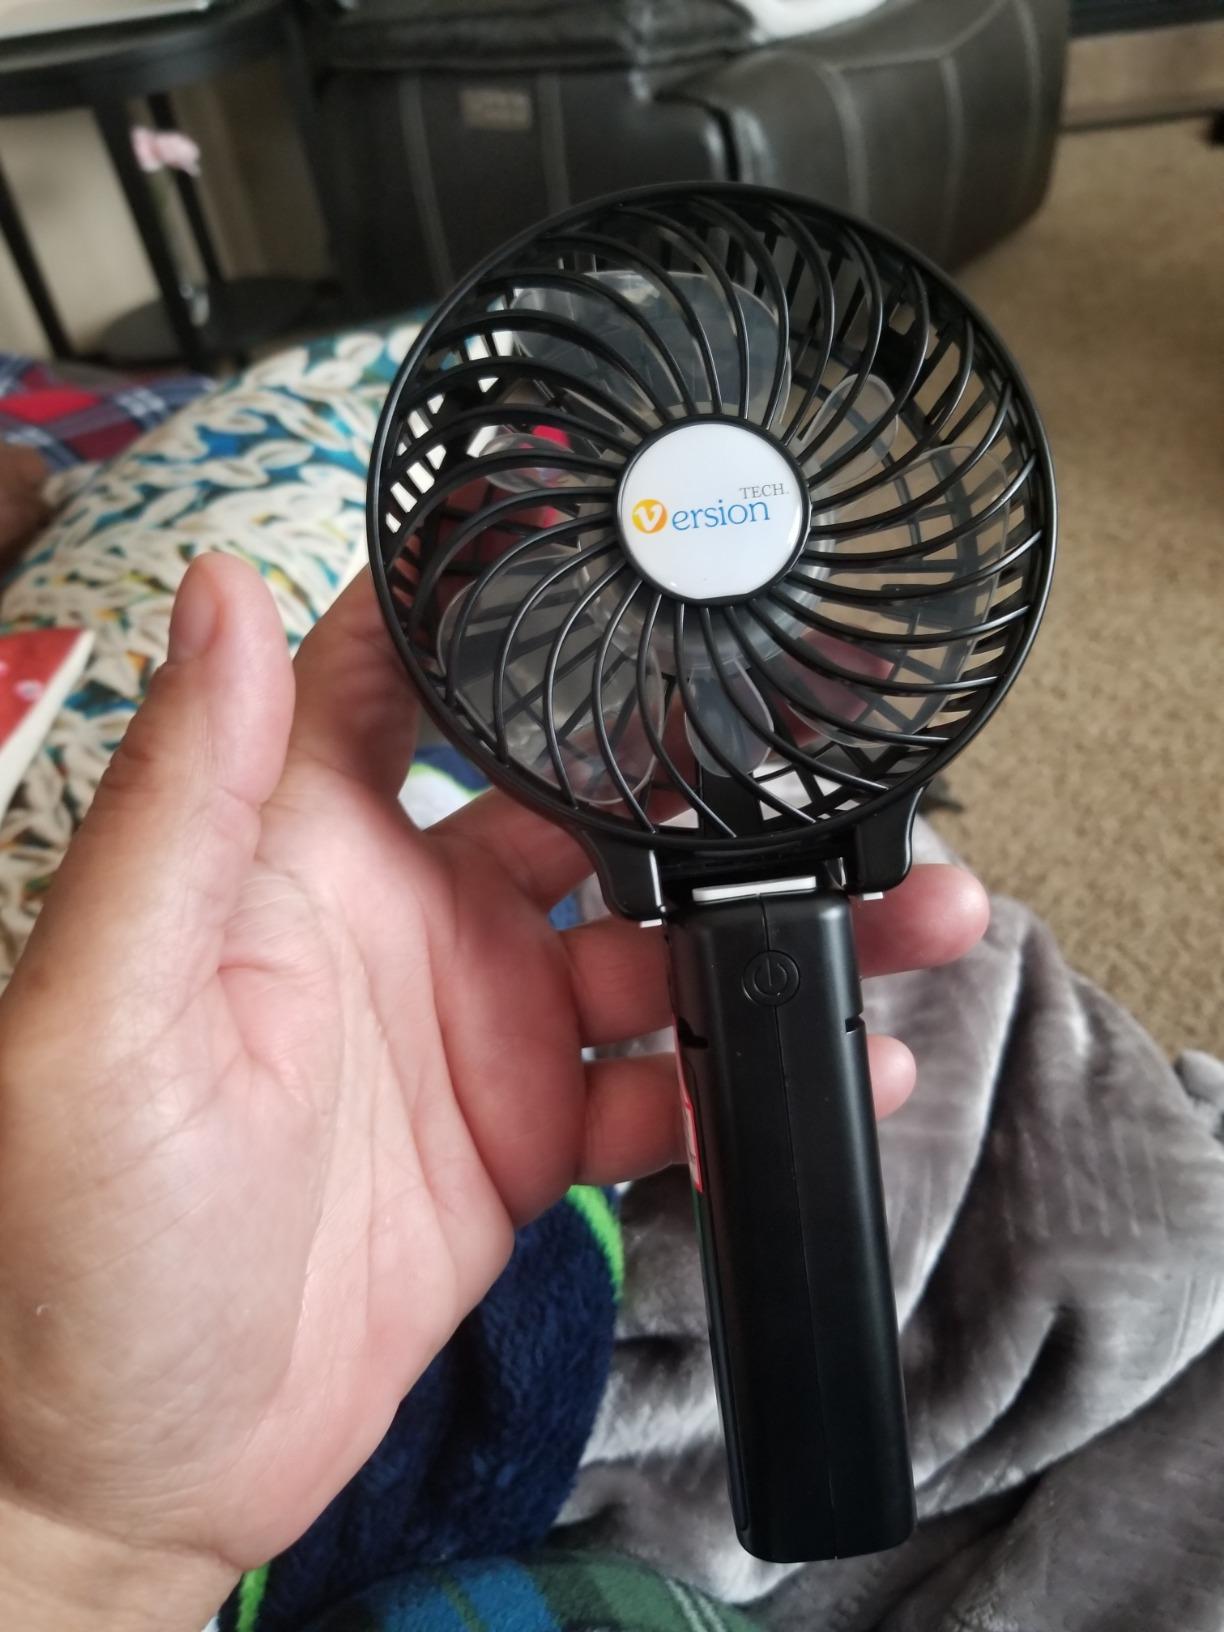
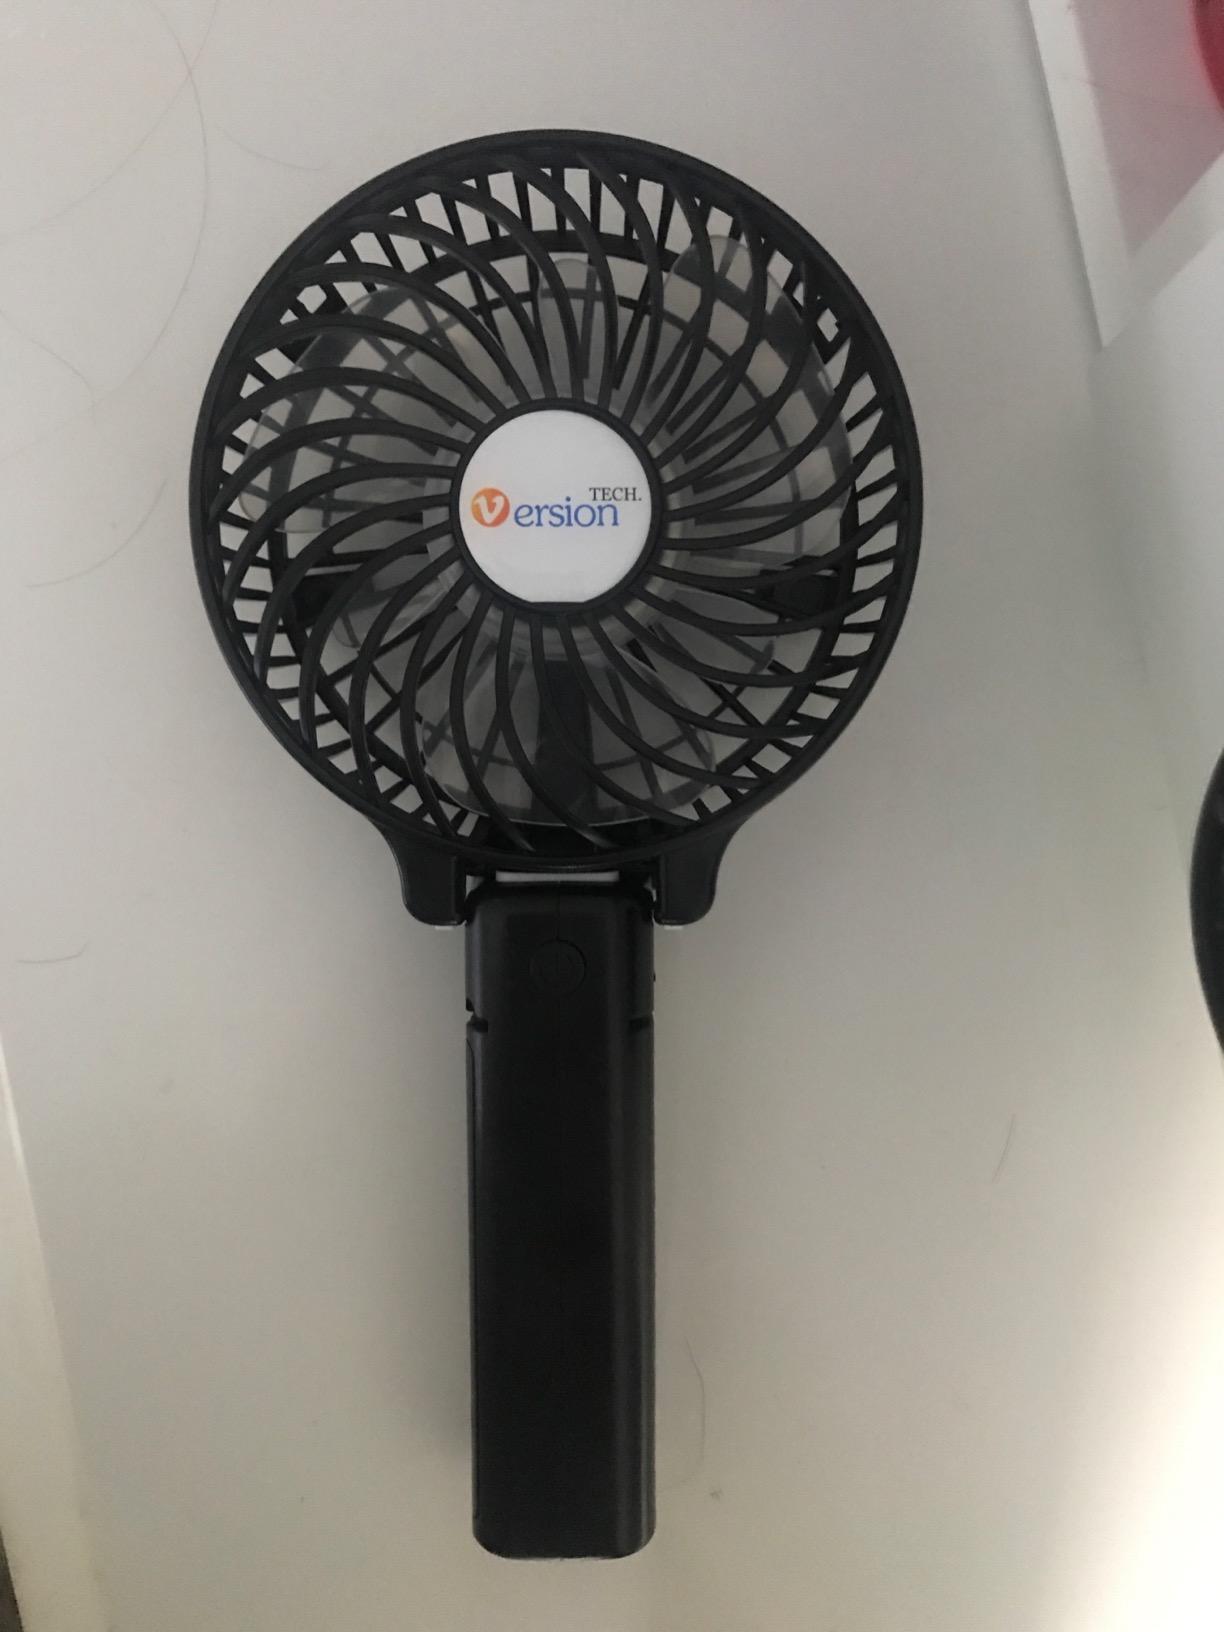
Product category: fan
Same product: yes